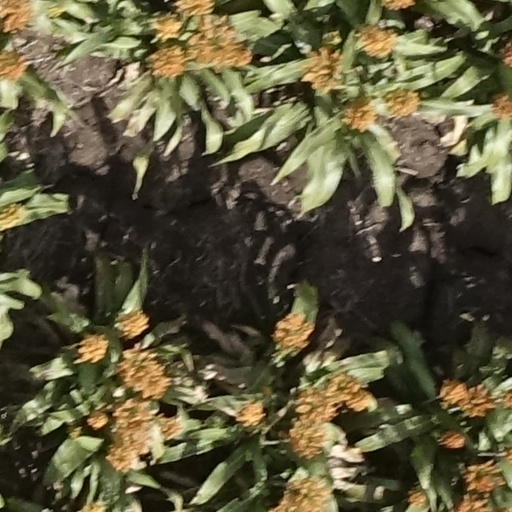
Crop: sorghum